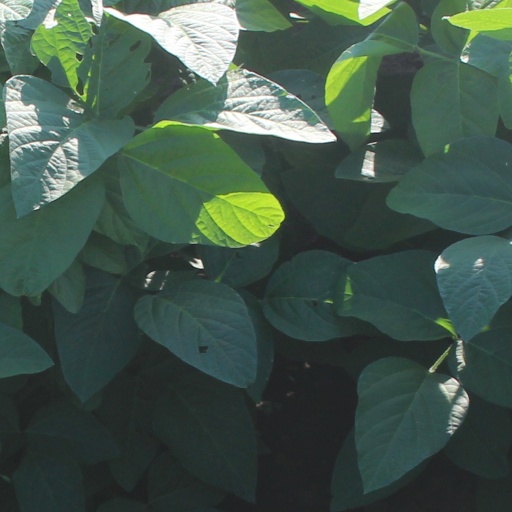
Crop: soybean